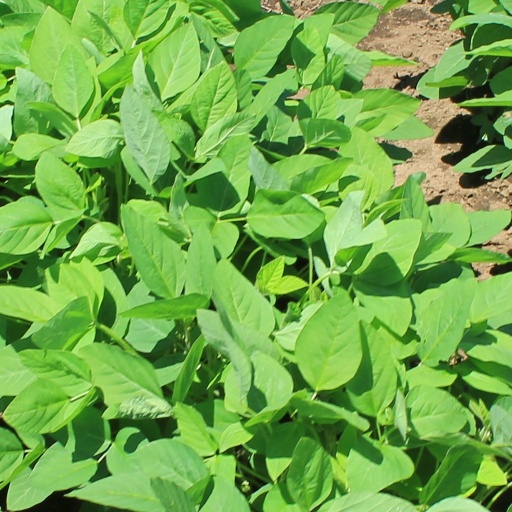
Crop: soybean